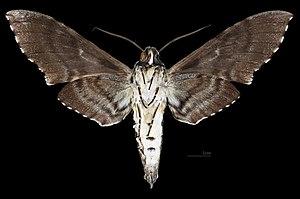
Manduca lichenea est une espèce de lépidoptères de nuit de la famille des Sphingidae, de la sous-famille des Sphinginae et de la tribu des Sphingini.